Hickory Island

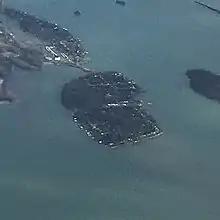
Hickory Island and Meso Island viewed from the south in a 2016 aerial photo

Hickory Island is an inhabited island in the Detroit River. It is in Wayne County, in southeast Michigan. Its coordinates are , and the United States Geological Survey gave its elevation as in 1980.